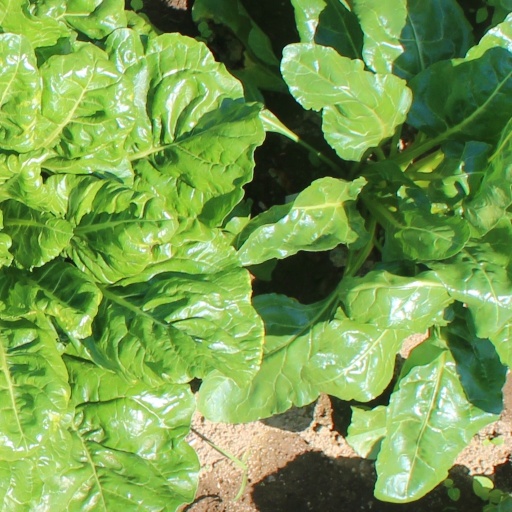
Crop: sugar beet